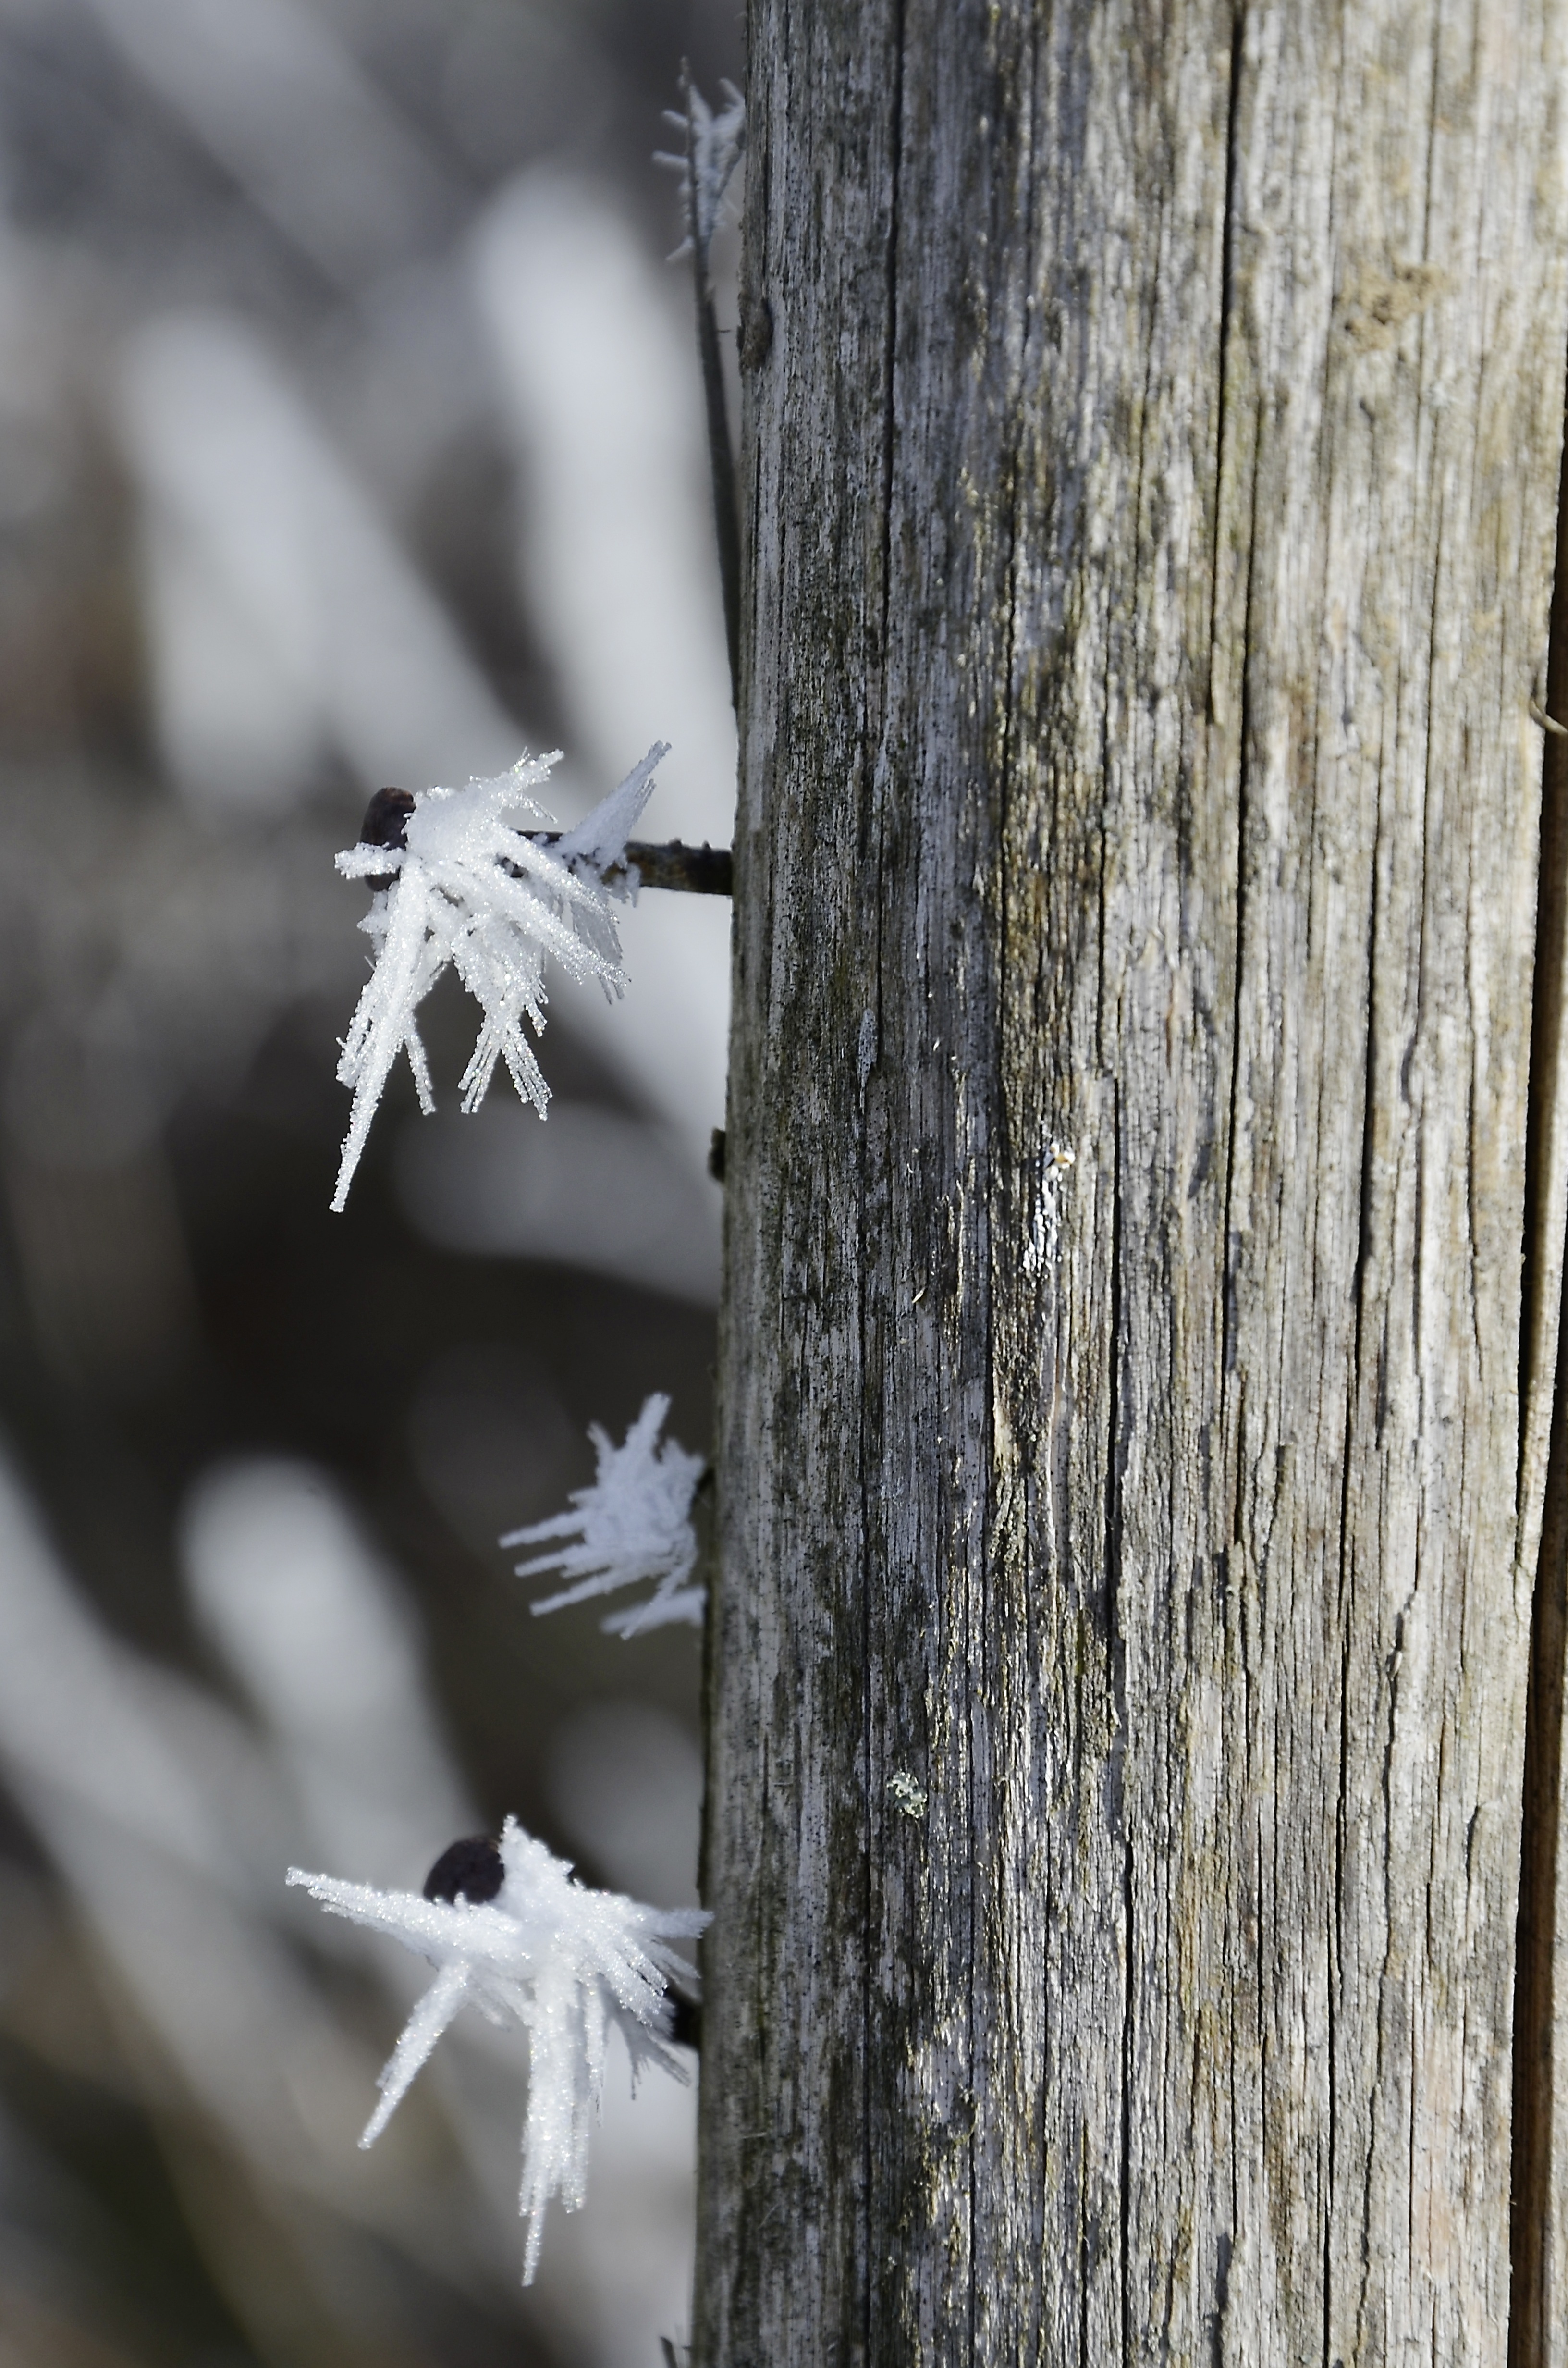
tree, nature, branch, snow, cold, winter, bird, fence, post, plant, wood, leaf, flower, frost, wildlife, ice, spring, pasture, wood pile, nail, flora, season, fauna, twig, close up, peg, eiskristalle, hardest, plant stem, woody plant